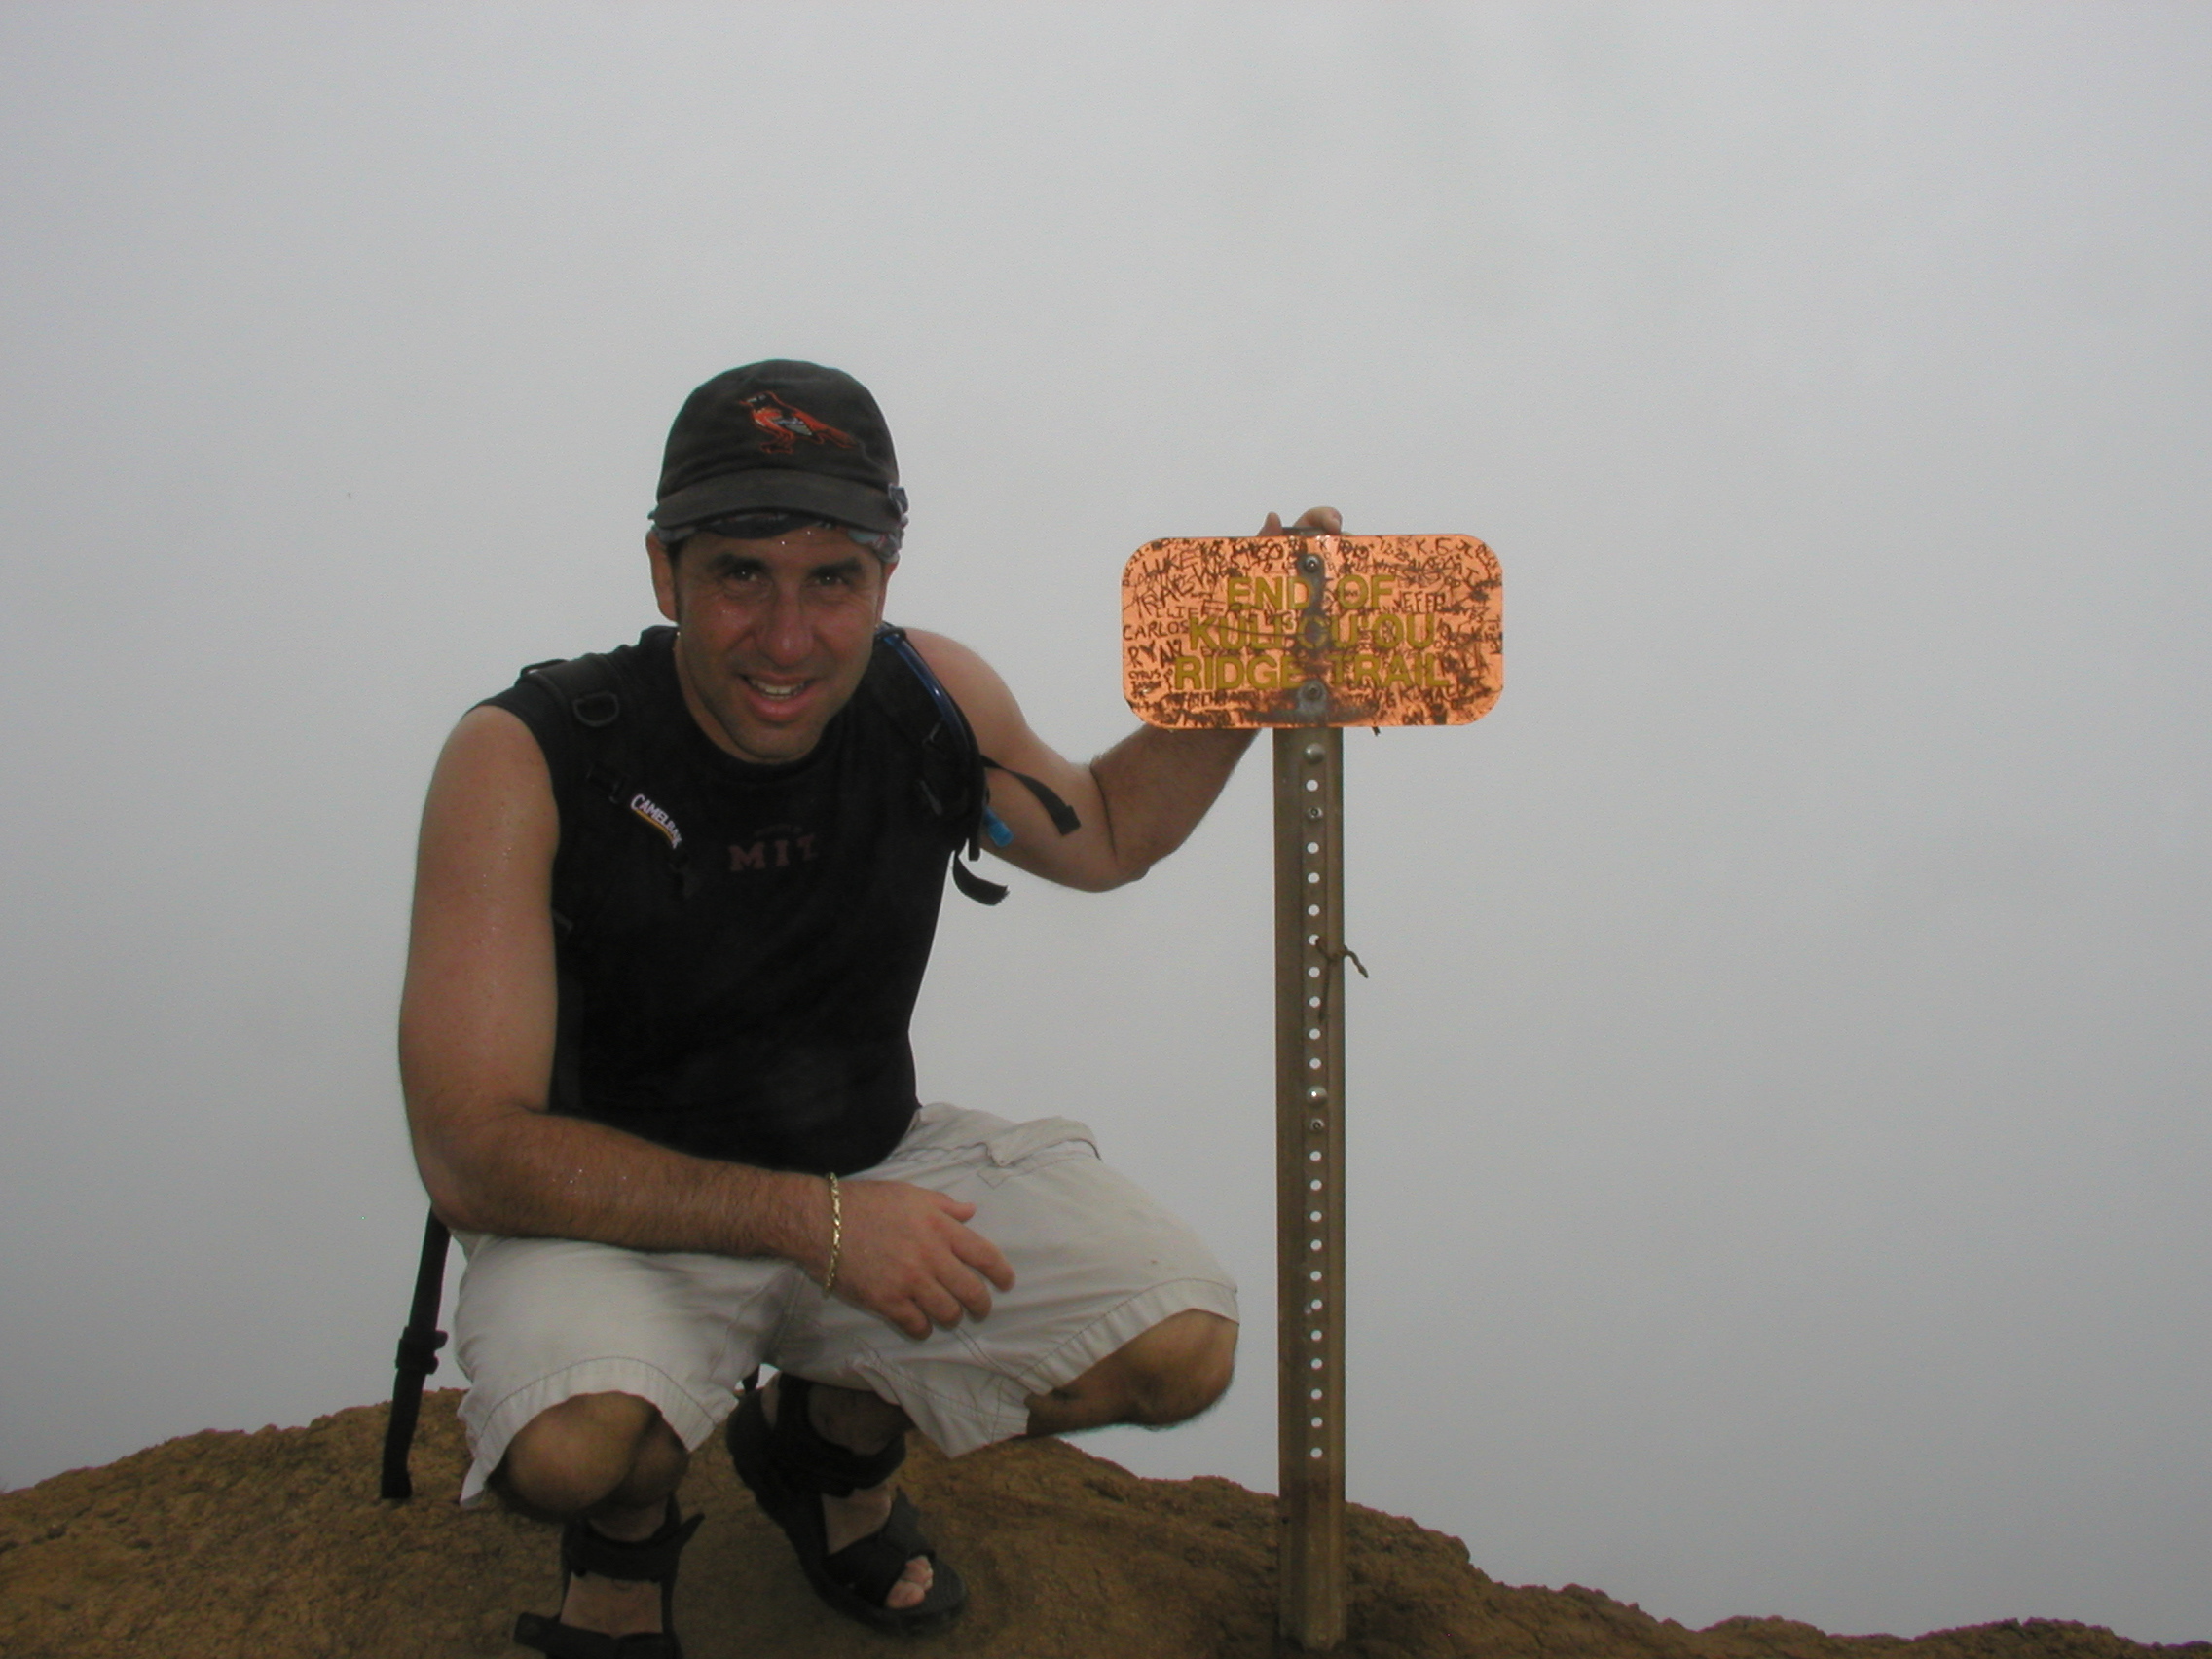
hawaii, image, oahu, kuliouou